Nicholas Worth

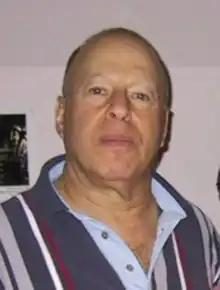

Nicholas Worth (September 4, 1937 – May 7, 2007) was an American character actor who appeared on film, on TV, and in video games.